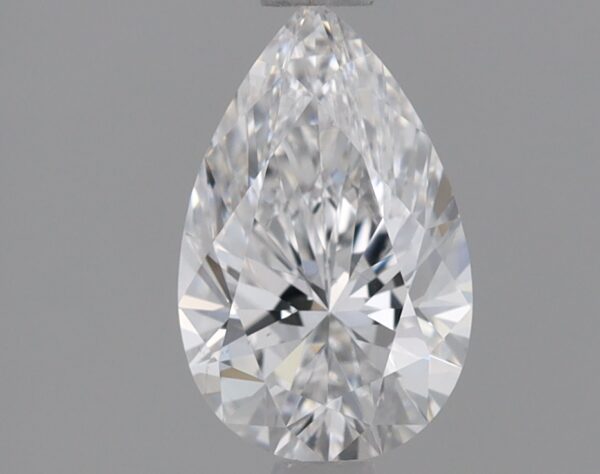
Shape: pear
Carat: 0.76
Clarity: VS1
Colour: D
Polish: EX
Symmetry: EX
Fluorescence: NONE
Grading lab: IGI
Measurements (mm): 8.1 x 5.1 x 3.2